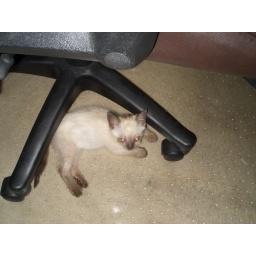
The problem is, I was sitting in the chair at the time!! I have to be careful when I back up now...